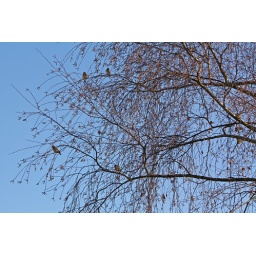
Goldfinches in silver birch tree